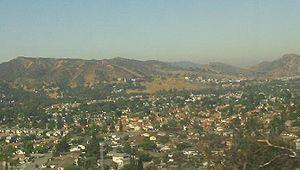
Safe est un film américano-britannique réalisé par Todd Haynes et sorti en 1995.